Coptic Orthodox Church

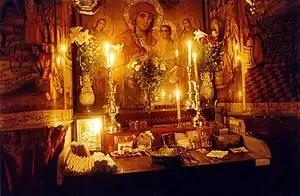
Coptic Icon in the Coptic Altar of the Church of the Holy Sepulchre, Jerusalem

Another theological dispute in the 5th century occurred over the teachings of Nestorius, the patriarch of Constantinople who taught that God the Word was not hypostatically joined with human nature, but rather dwelt in the man Jesus. As a consequence of this, he denied the title "Mother of God" (Theotokos) to the Virgin Mary, declaring her instead to be "Mother of Christ" "Christotokos".